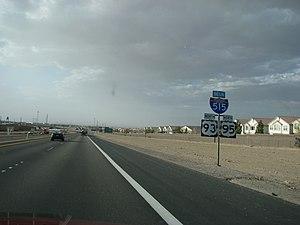
L'interstate 515 est une autoroute inter-états située dans le Nevada, dans la ville de Las Vegas. Elle a une longueur totale de 20.5 miles.